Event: Nepal Earthquake
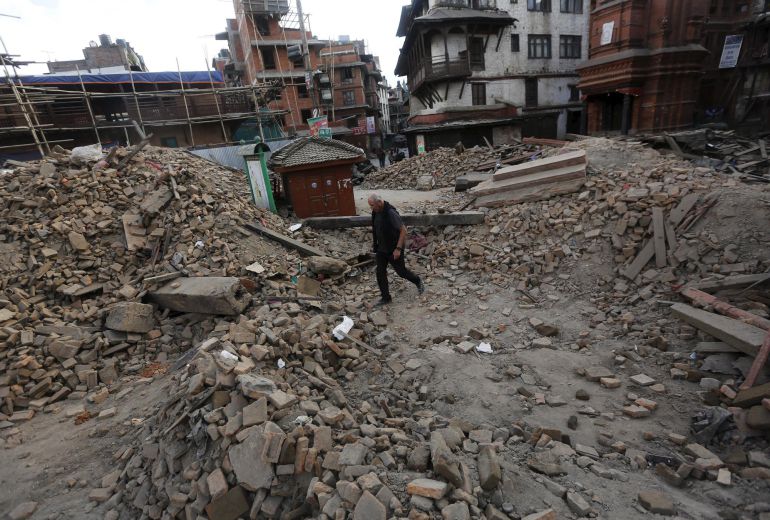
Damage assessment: damage